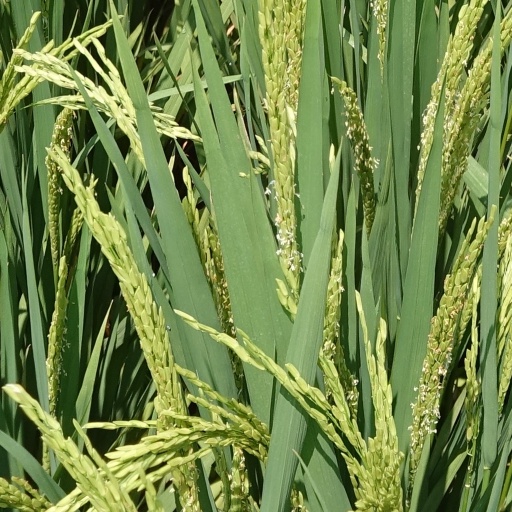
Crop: rice